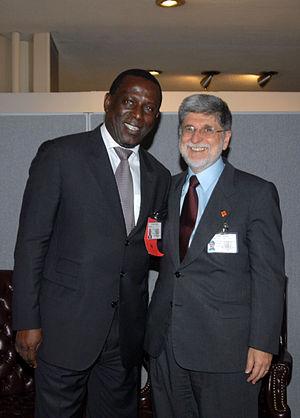
La politique étrangère du Sénégal voulue par Léopold Sédar Senghor a globalement été suivie par ses deux successeurs, Abdou Diouf et Abdoulaye Wade.
Cheikh Tidiane Gadio, né le 16 septembre 1956 à Saint-Louis, est un homme politique sénégalais.
L'élection présidentielle sénégalaise de 2012, la dixième depuis l'indépendance du pays, doit permettre d'élire le président de la République du Sénégal pour un mandat de sept ans. Le 26 février 2012, les 5,3 millions de citoyens inscrits sur les listes électorales sont appelés aux urnes. Le président sortant, Abdoulaye Wade, âgé de 85 ans, est candidat pour un troisième mandat.